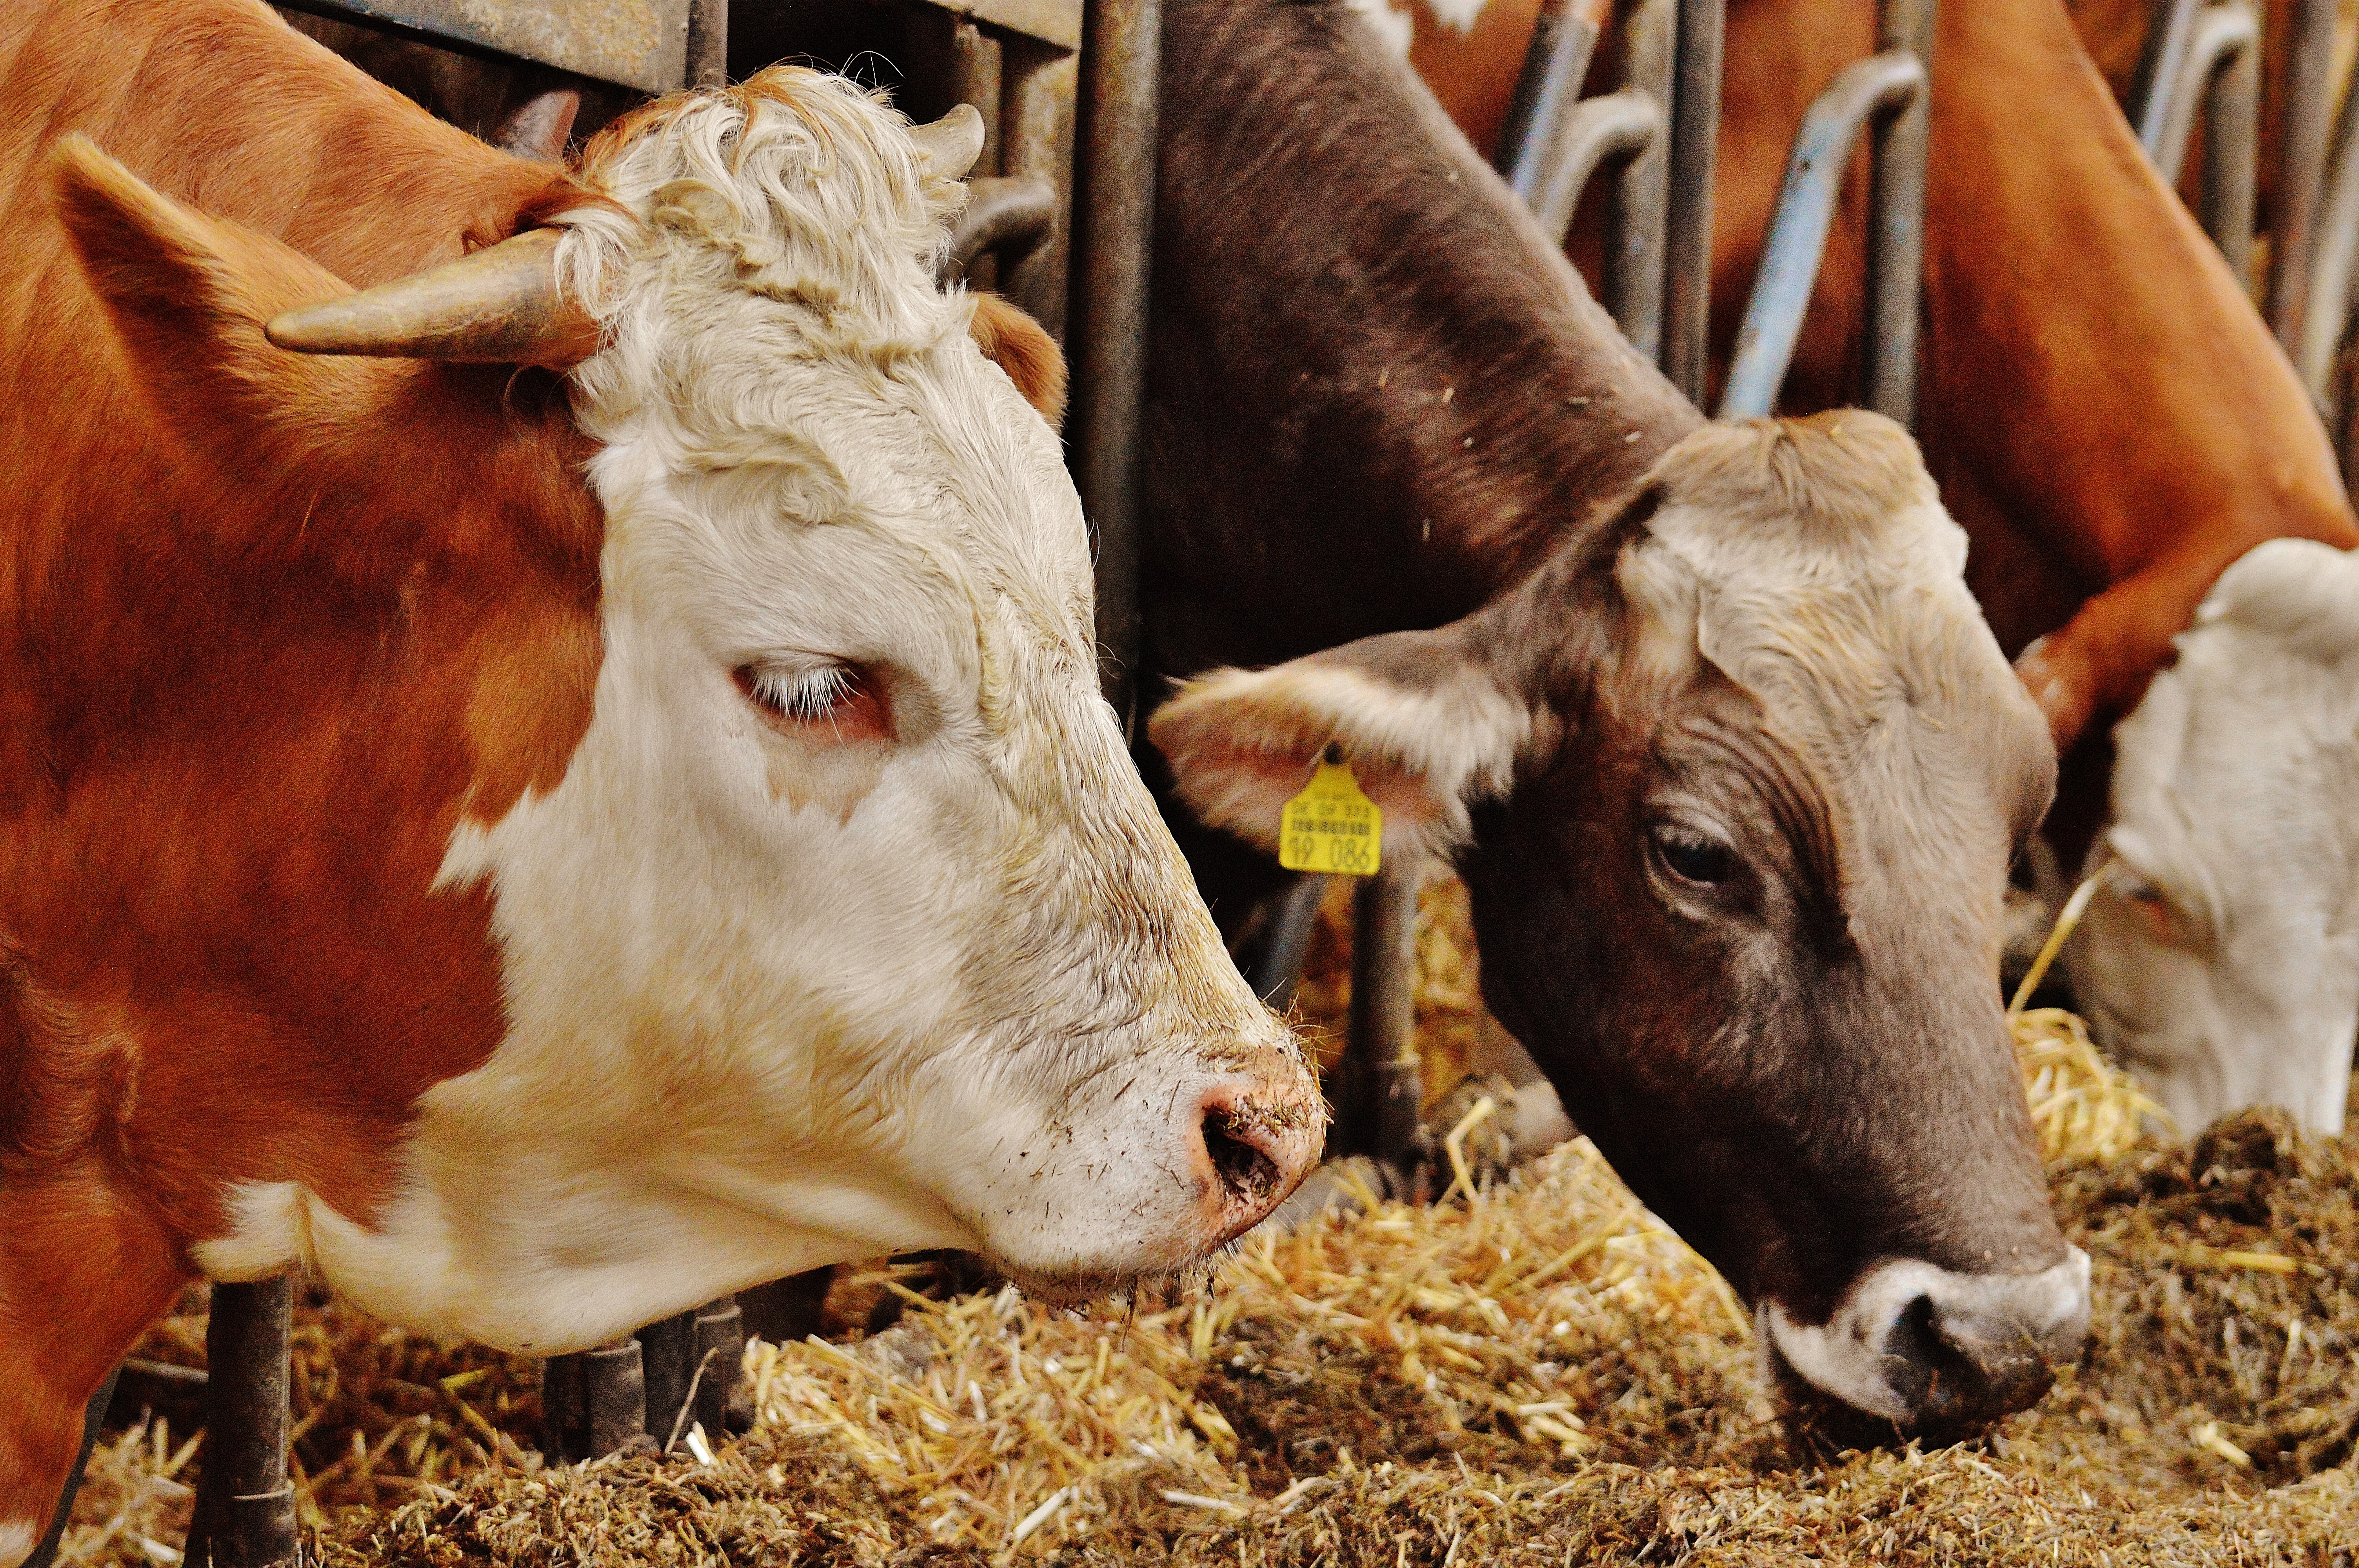
farm, food, cattle, pasture, mammal, cows, bull, animals, vertebrate, animal world, wildlife photography, dairy cow, cattle like mammal